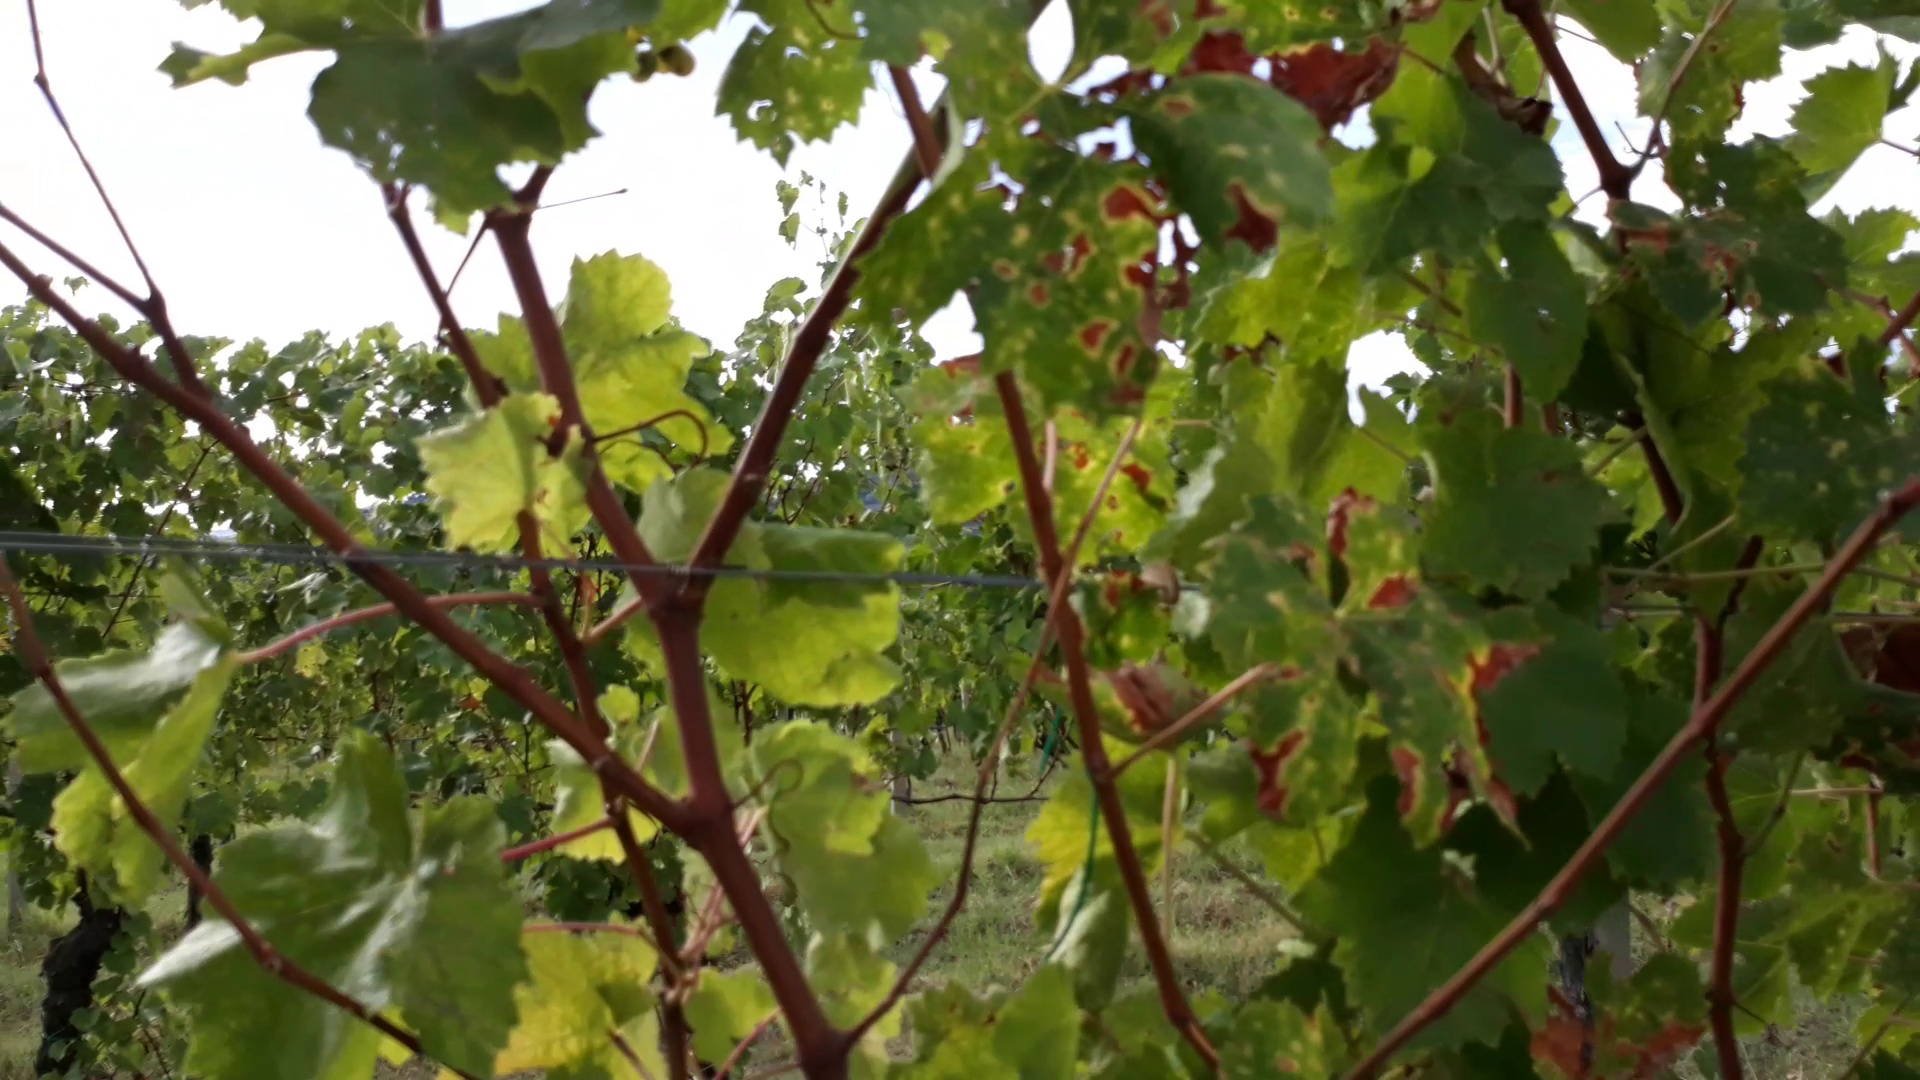
Label: esca